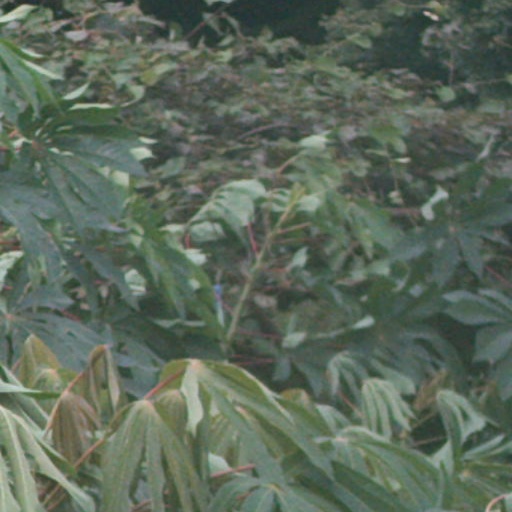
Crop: cassava